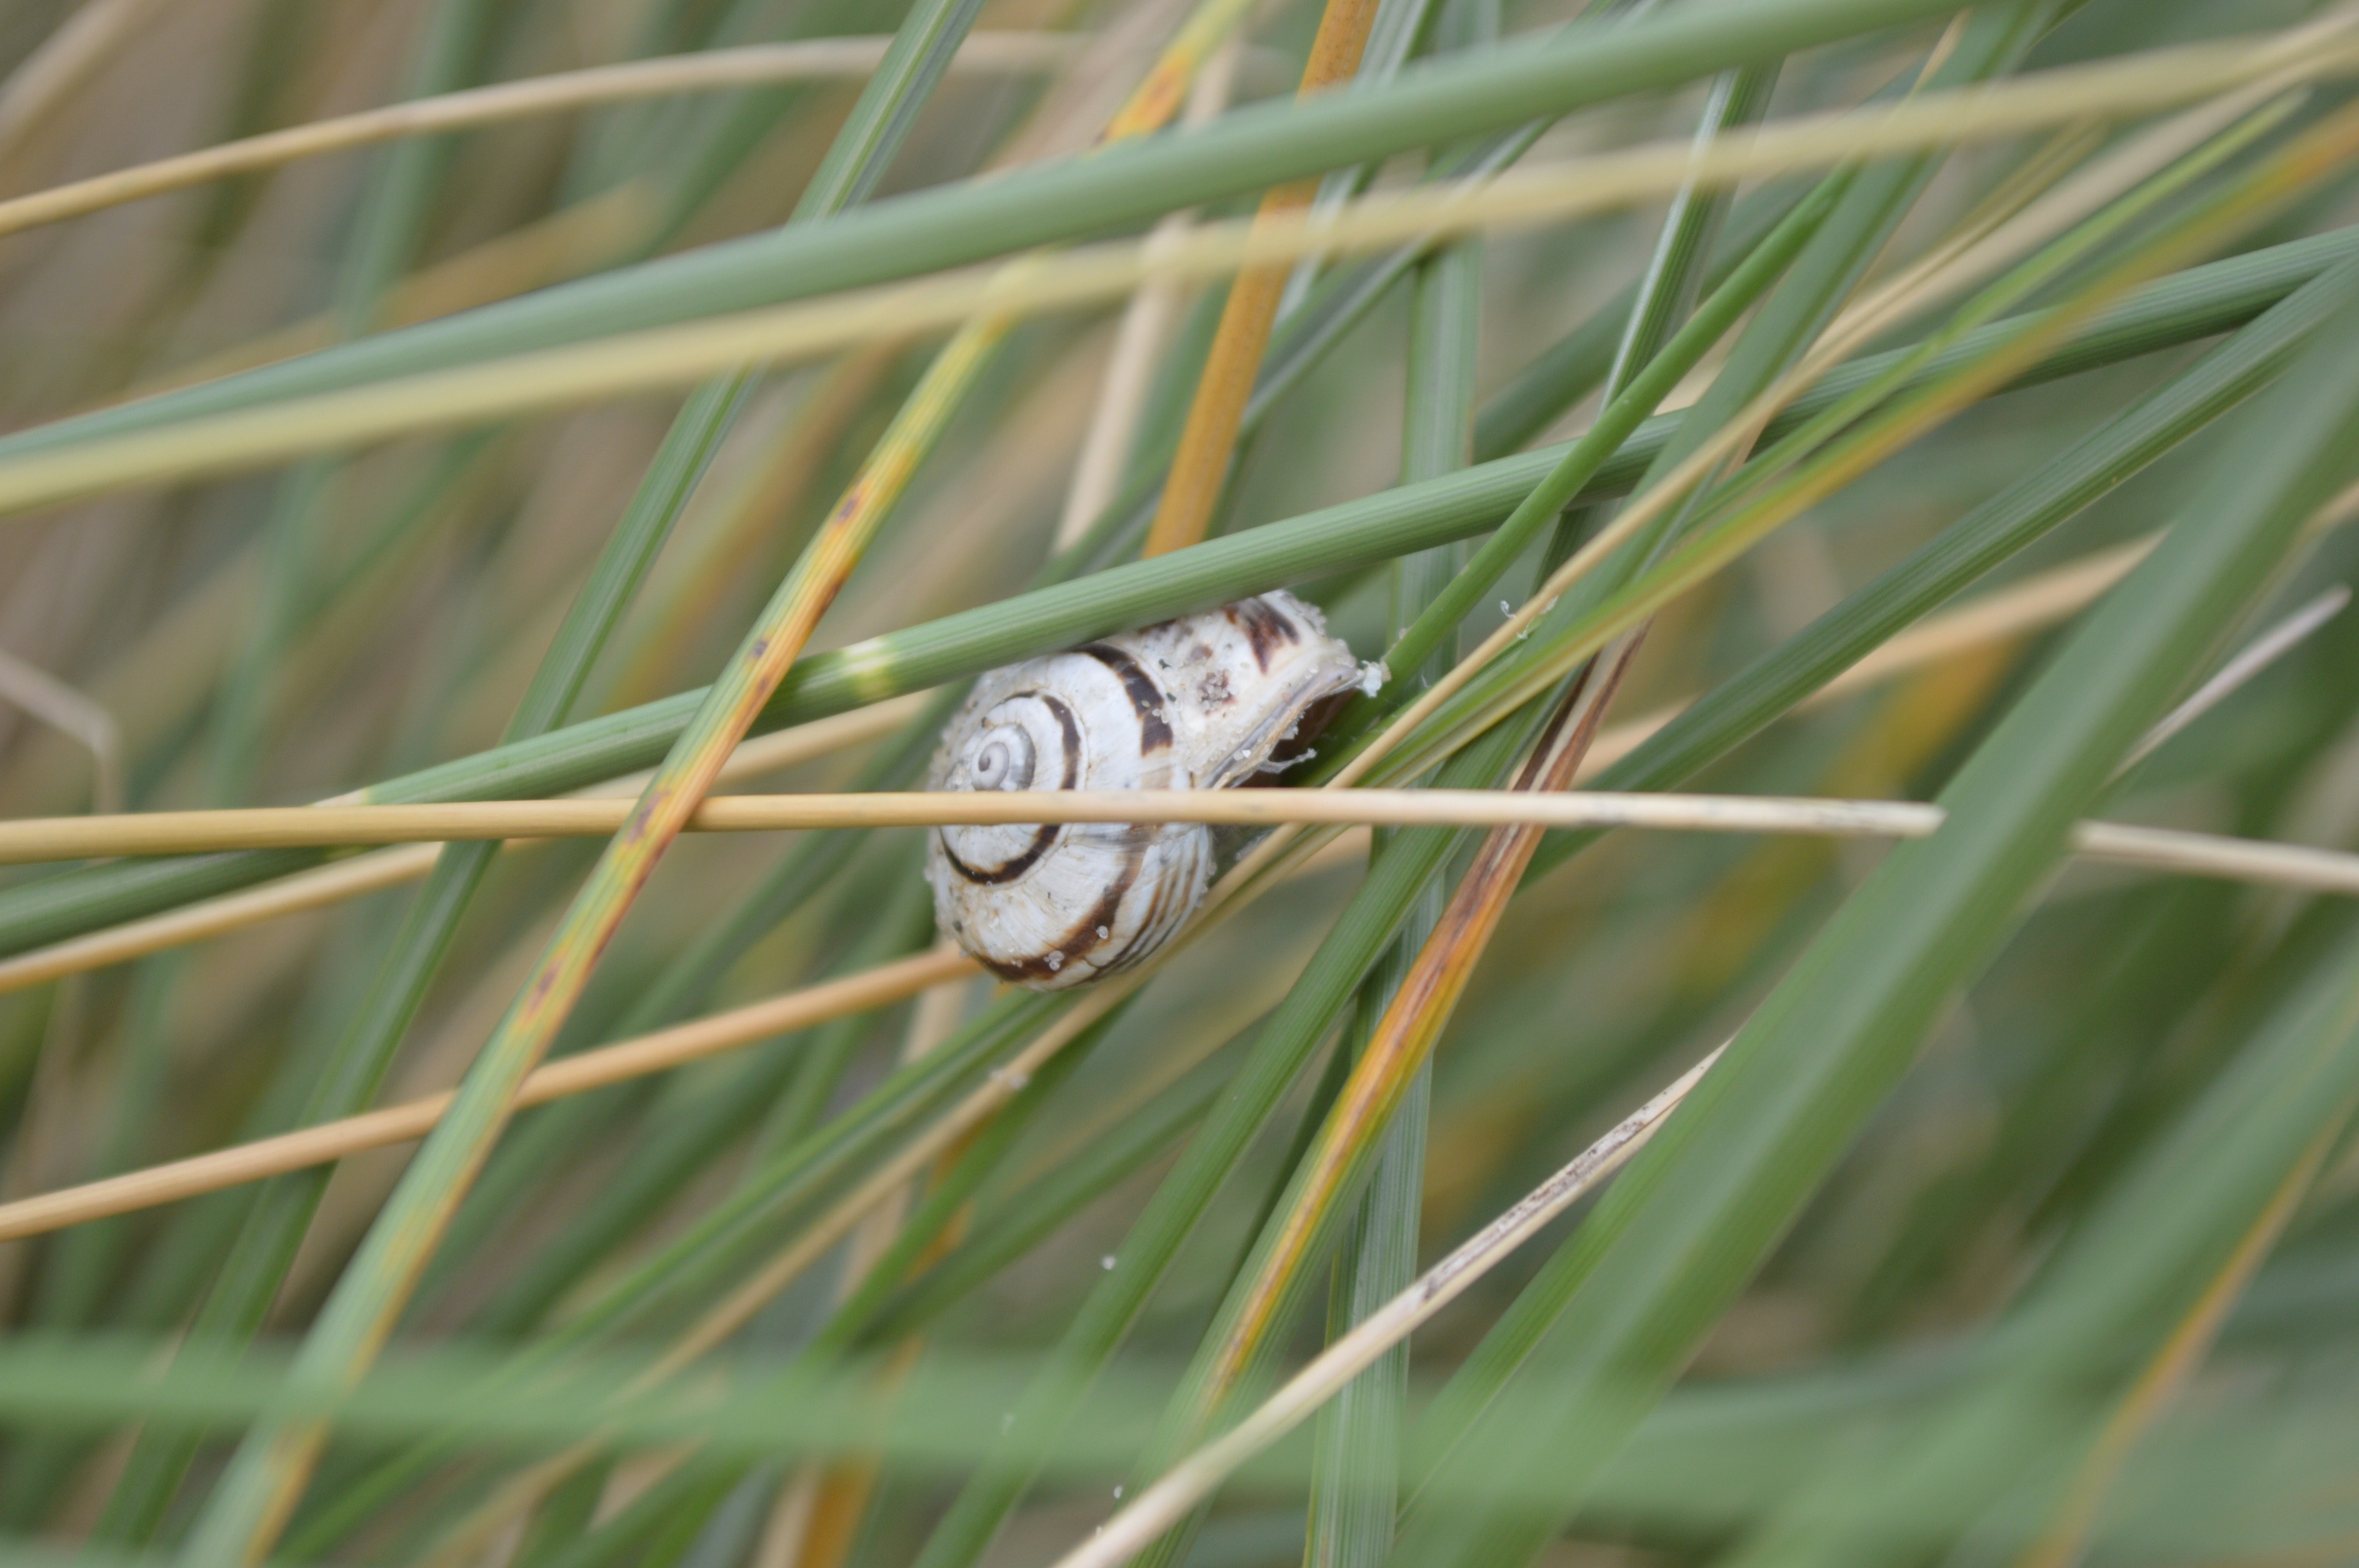
tree, nature, grass, branch, plant, leaf, flower, animal, wildlife, green, insect, botany, close, flora, fauna, shell, invertebrate, close up, snail, grasses, macro photography, blades of grass, grass family, plant stem